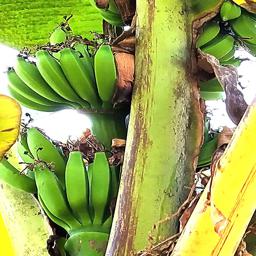
Label: JAHAJI FRUIT